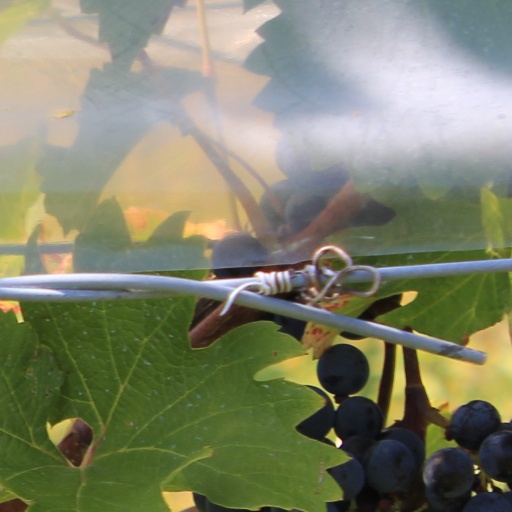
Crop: grape